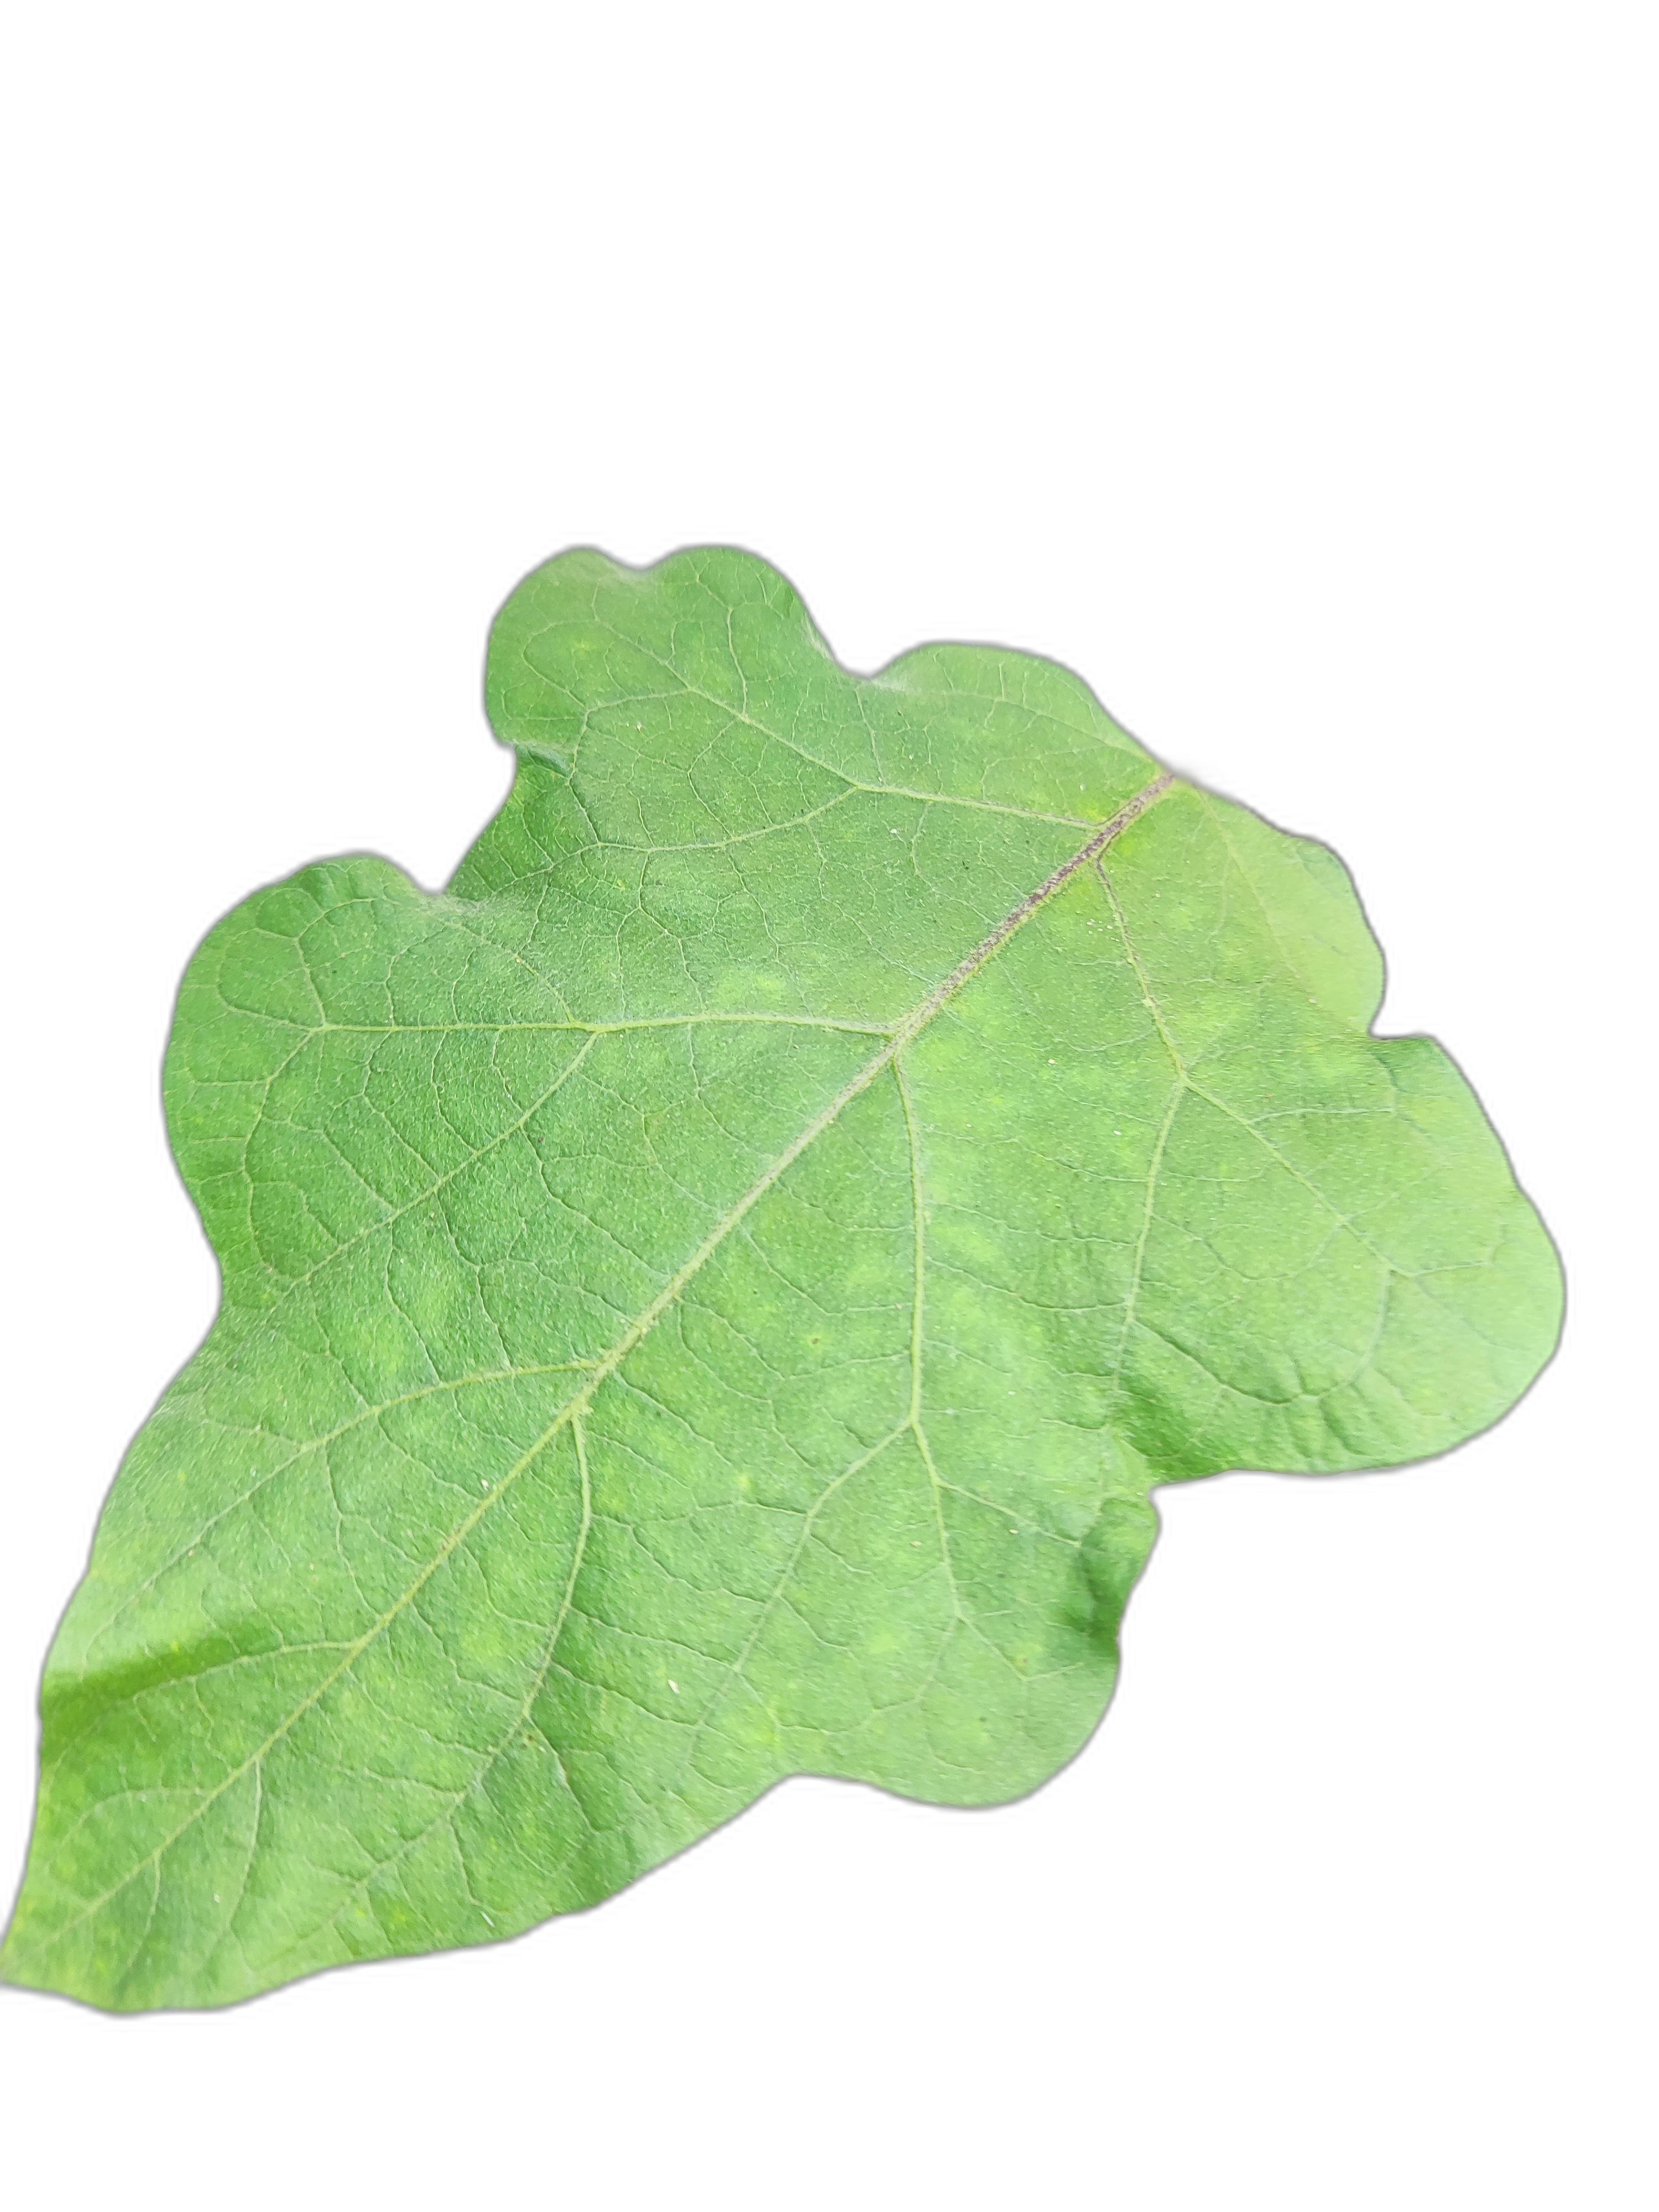
Label: Healthy Leaf